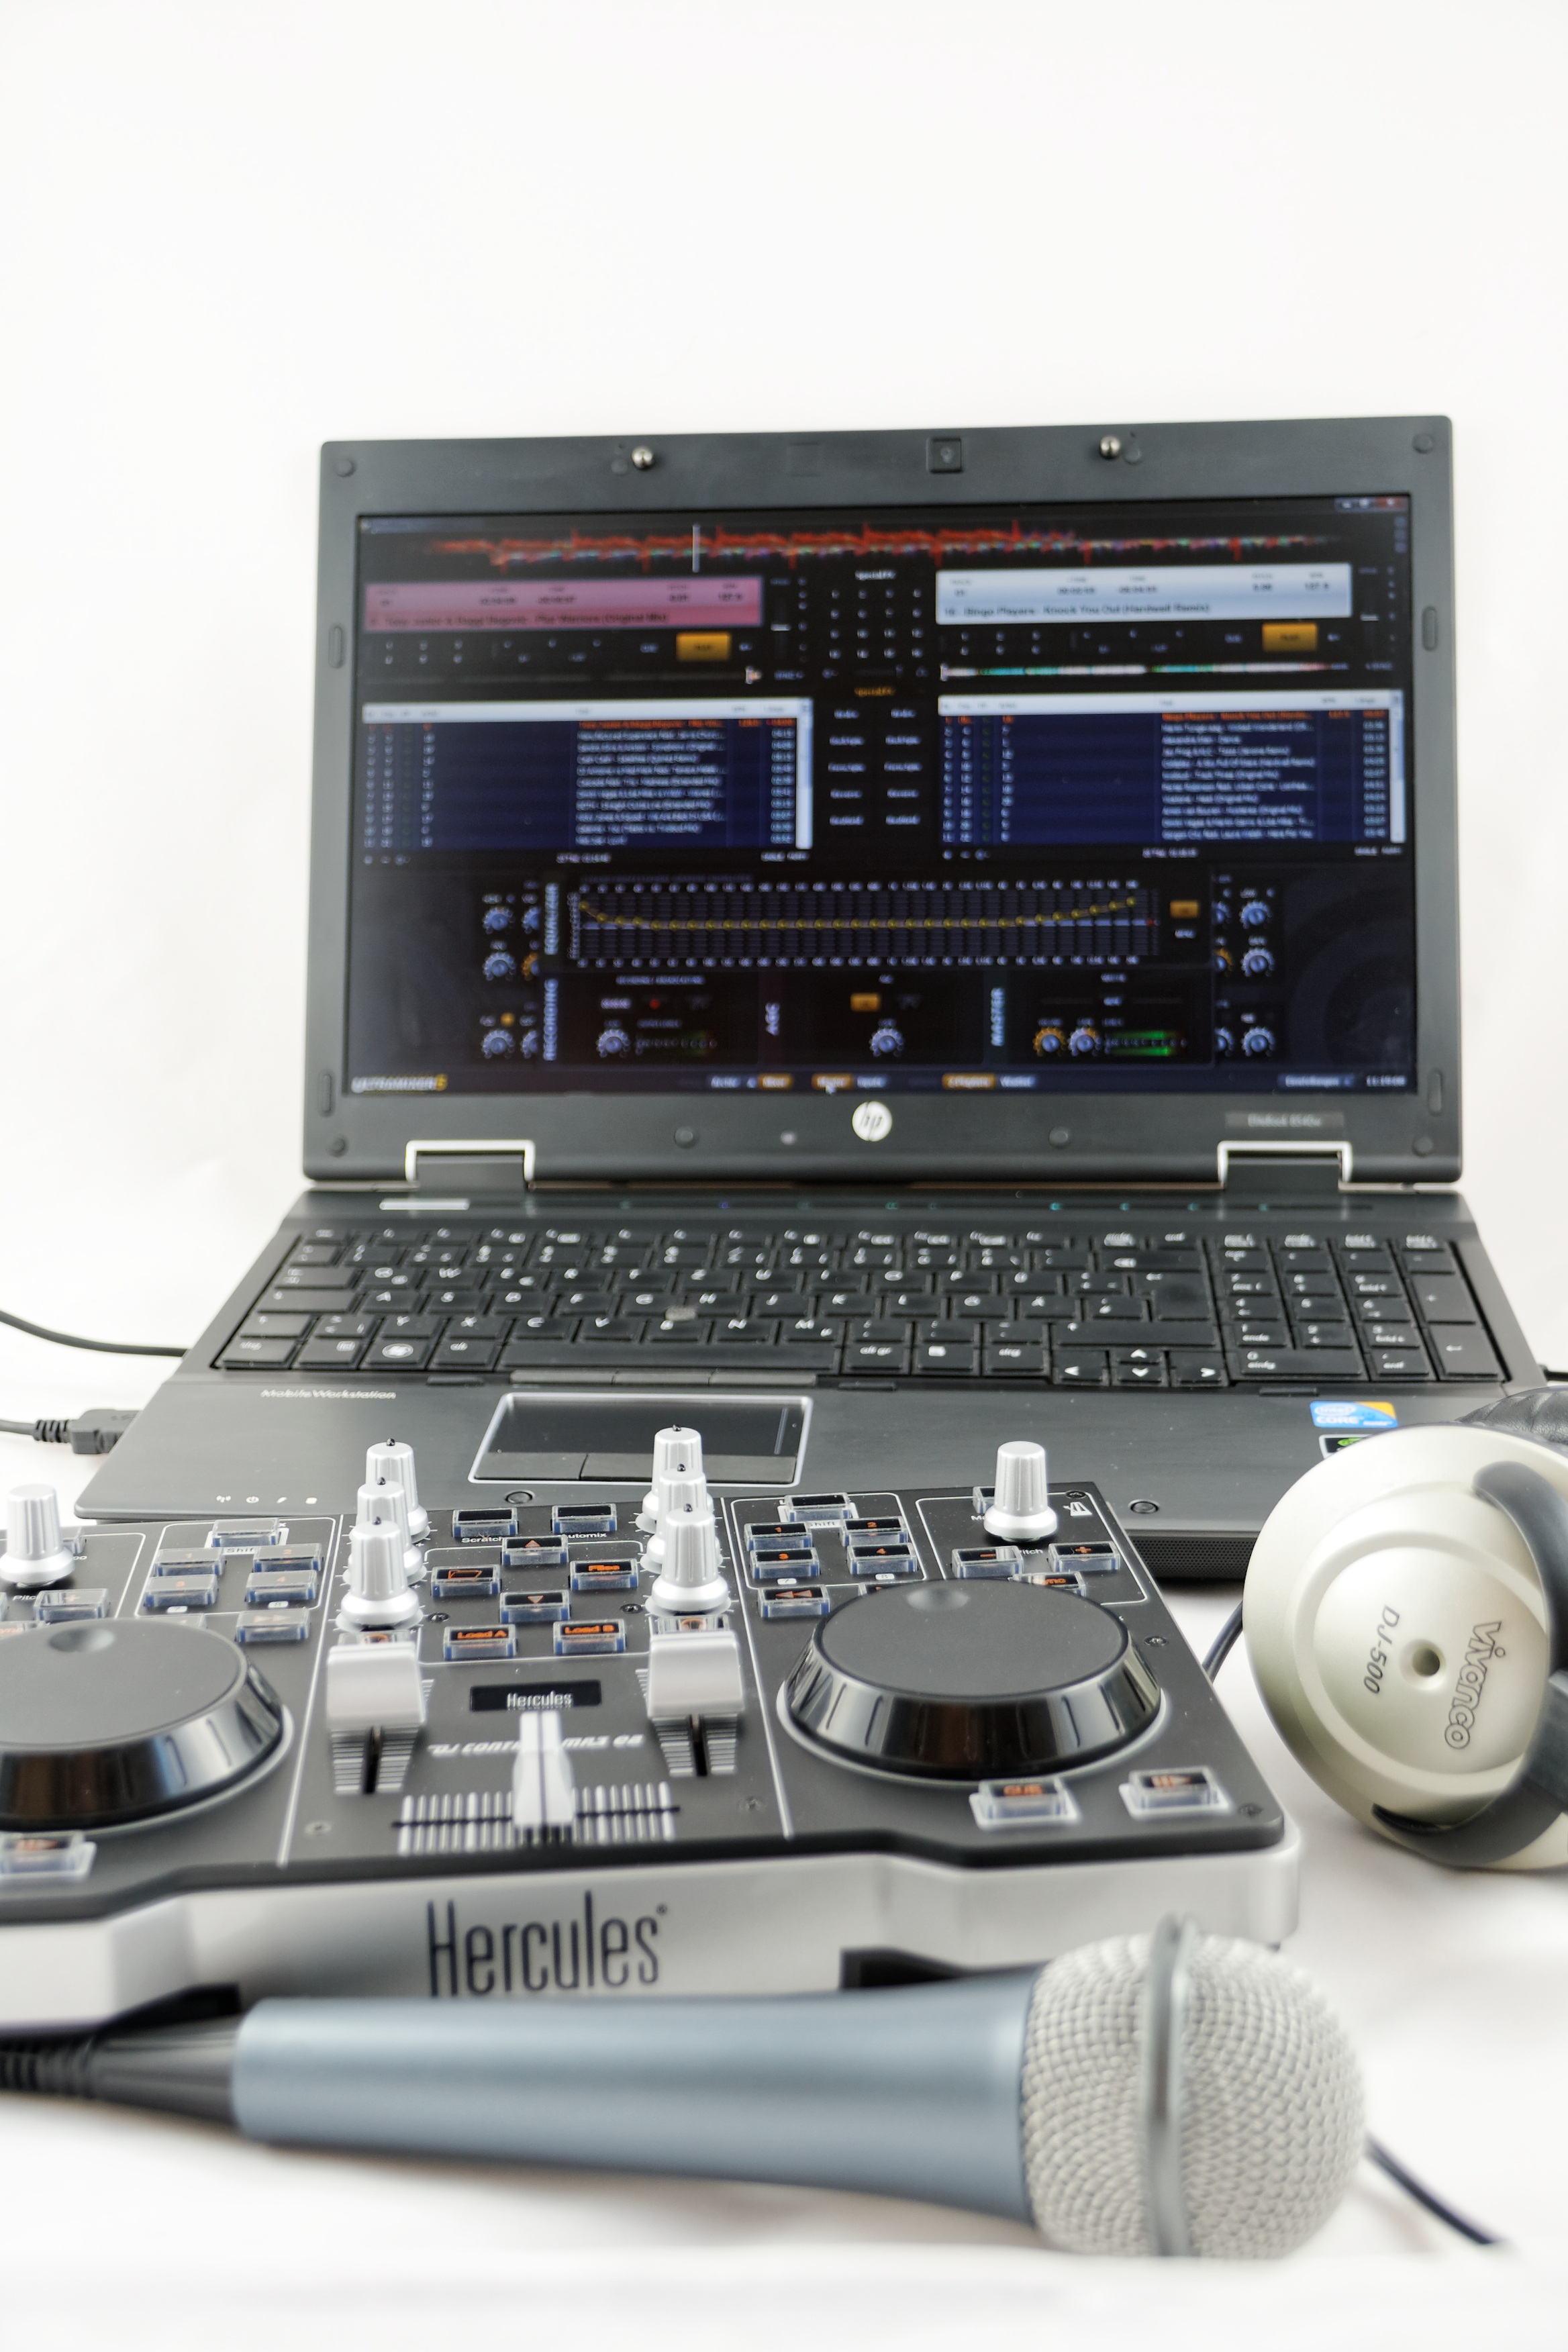
laptop, notebook, computer, music, technology, equipment, microphone, set, dj, radio, device, electronics, audio, headphones, mixer, hp, hercules, software, multimedia, entertainment, program, mp3, technical device, radio receiver, communication device, media player, vivanco, hewlett packard, lap top